Shadows of Yog-Sothoth

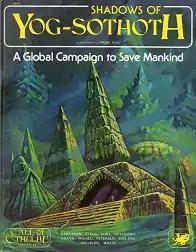
Cover art by Tom Sullivan

Shadows of Yog-Sothoth is a series of adventures published by Chaosium in 1982 for the horror role-playing game "Call of Cthulhu".